Shambu (2005 film)

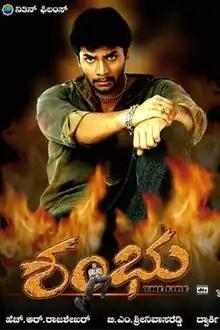
Official poster

Shambu is a 2005 Indian Kannada-language action drama film directed by Dwarki and starring Murali and Manya. The film was a box office failure.